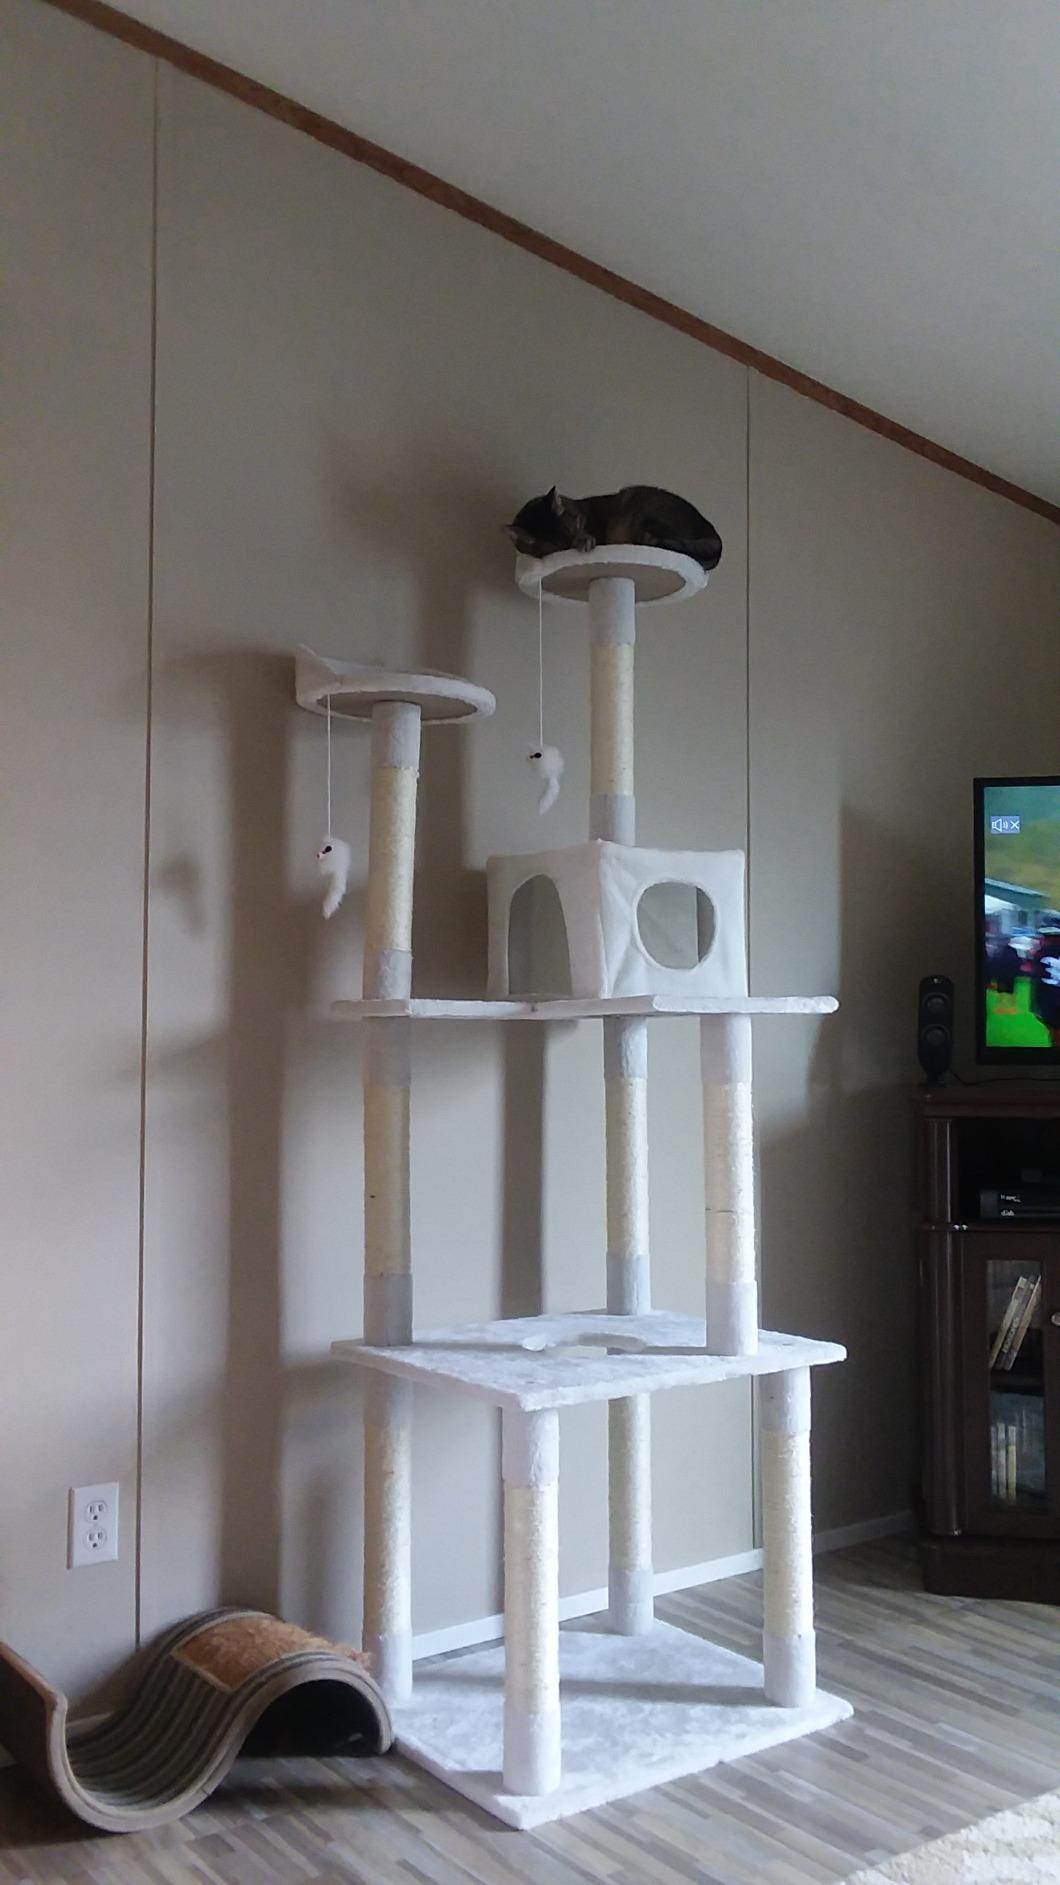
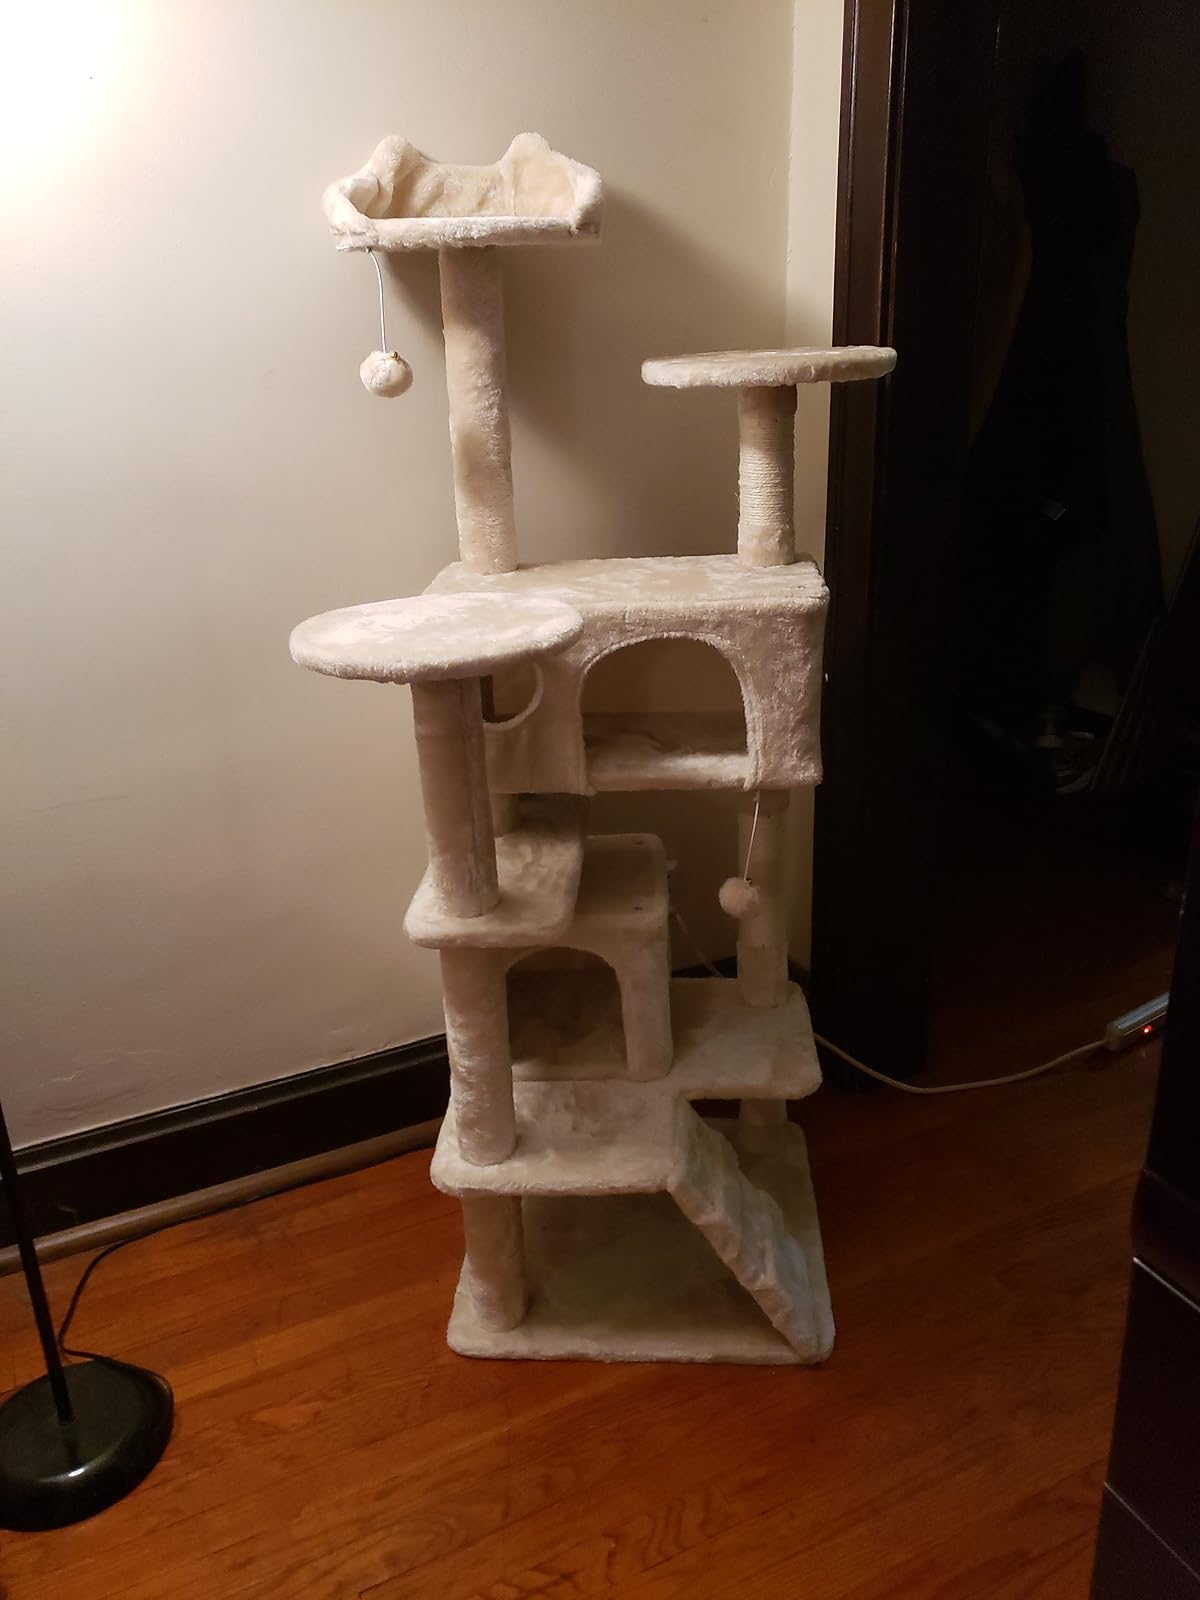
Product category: items_cat tree
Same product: no